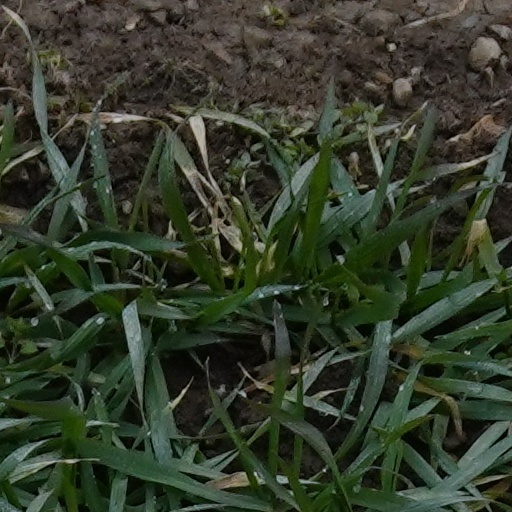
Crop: wheat